History of the single-lens reflex camera

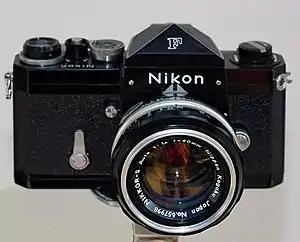
The revolutionary Nikon F, shown in black finish with standard, non-metering pentaprism and a 50mm f/1.4 7-element auto Nikkor lens attached. This and other auto Nikkor lenses standardized mostly on the 52mm front filter thread while some other large lenses used a large 72mm filter thread-size.

Nikon's 'F' model, introduced in April 1959 as the world's first system camera (if the commercially unsuccessful Praktina is not considered), became enormously successful and was the camera design that demonstrated the superiority of the SLR and of the Japanese camera manufacturers. This camera was the first SLR system that was adopted and used seriously by the general population of professional photographers, especially by those photographers covering the Vietnam War, and those news photographers utilizing motor-driven Nikon F's with 250-exposure backs to record the various launches of the space capsules in the Mercury, Gemini, and Apollo space programs, both in the 1960s. After the introduction of the Nikon F, the more expensive rangefinder cameras (those with focal plane shutters) became less attractive.